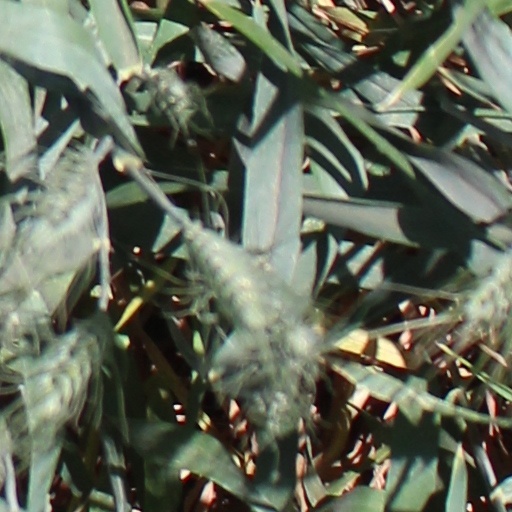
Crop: wheat